Indiana Harbor Public Library

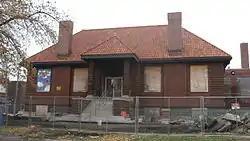

Indiana Harbor Public Library, also known as Grand Boulevard Carnegie Library, is a historic Carnegie library located at 3605 Grand Boulevard in East Chicago, Lake County, Indiana. It was built in 1913, and is a one-story, Arts and Crafts style brick building on a raised basement. An addition was constructed in 1931. The building has a clay tile hipped roof and an entry porch supported by square brick columns. The building was constructed with a $20,000 grant from the Carnegie Foundation.